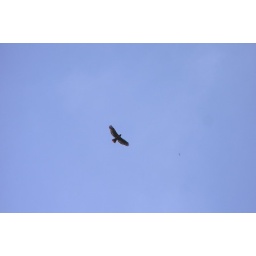
A mountain hawk flying above the wedding ceremony